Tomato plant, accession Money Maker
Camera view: vertical (180 deg); turntable rotation: 270 degrees
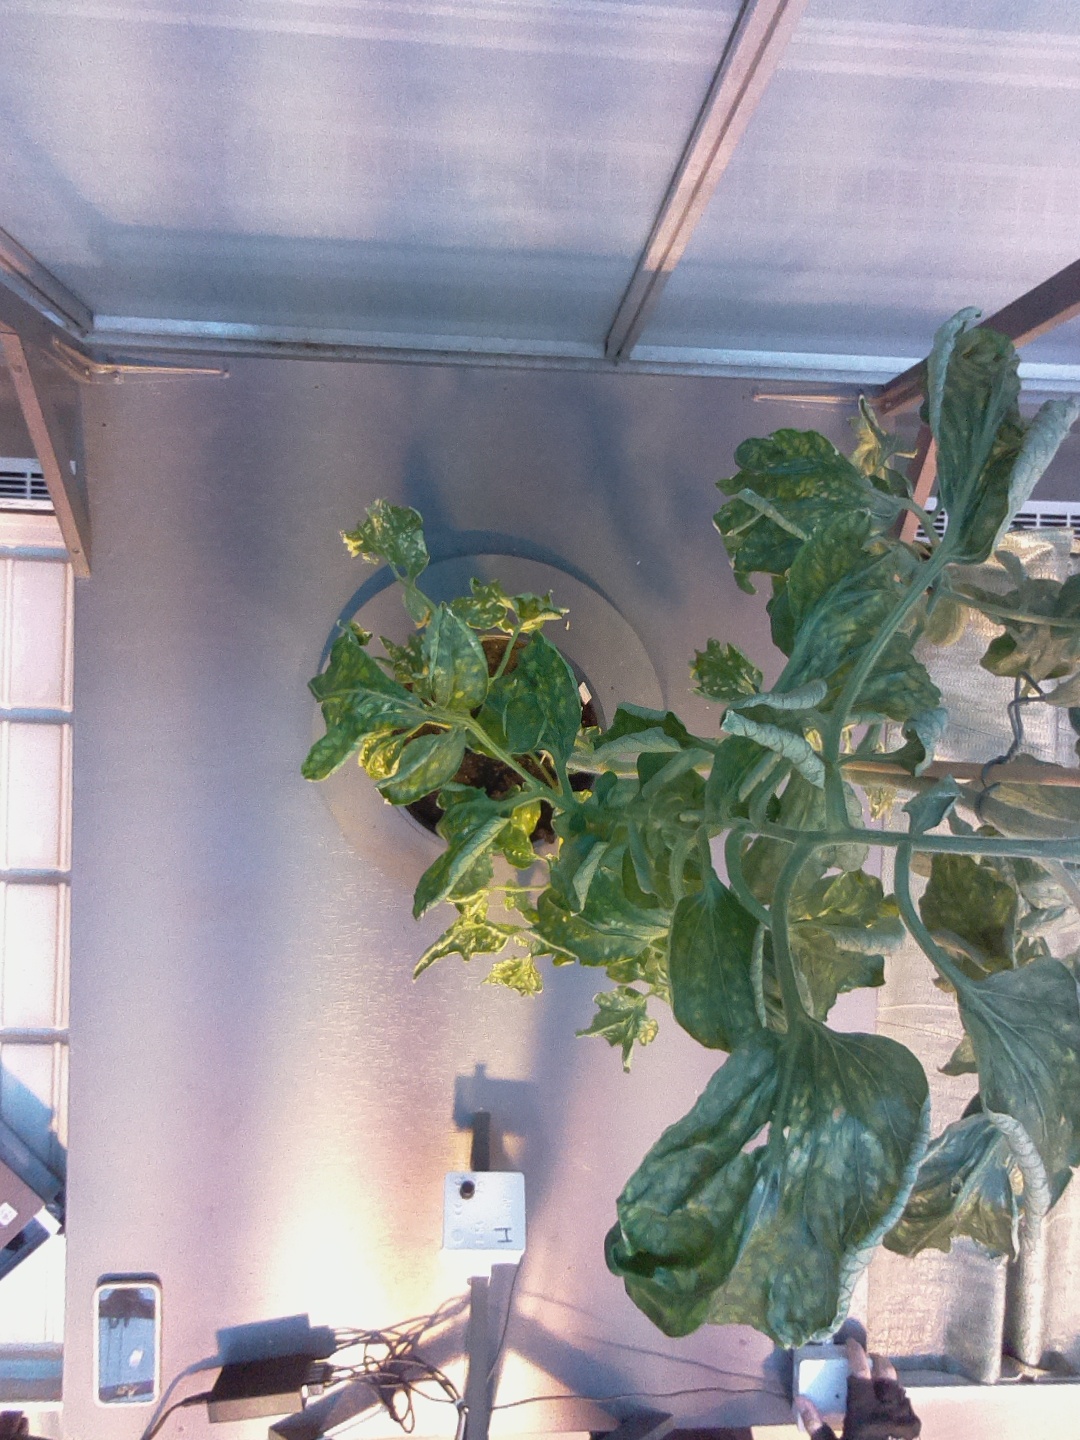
BBCH growth stage 52: 2 inflorescences visible